Netru Indru Naalai (2008 film)

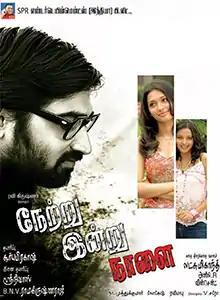
Theatrical poster in Tamil

Netru Indru Naalai is a 2008 Indian Tamil-language film produced by Nukarapu Surya Prakasa Rao and directed by Lakshmikant Chenna. The film stars Ravi Krishna and Rekha Vedavyas (credited as Akshara). The film was simultaneously made in Telugu as Ninna Nedu Repu. The music was composed by Anil, and the film released on 9 October 2008.